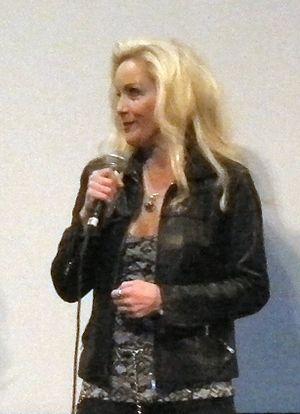
Cherie Currie est une chanteuse et actrice américaine née le 30 novembre 1959 à Los Angeles. Elle est notamment connue comme la chanteuse du groupe américain The Runaways de 1976 à 1978. Elle n’a que seize ans en 1976.